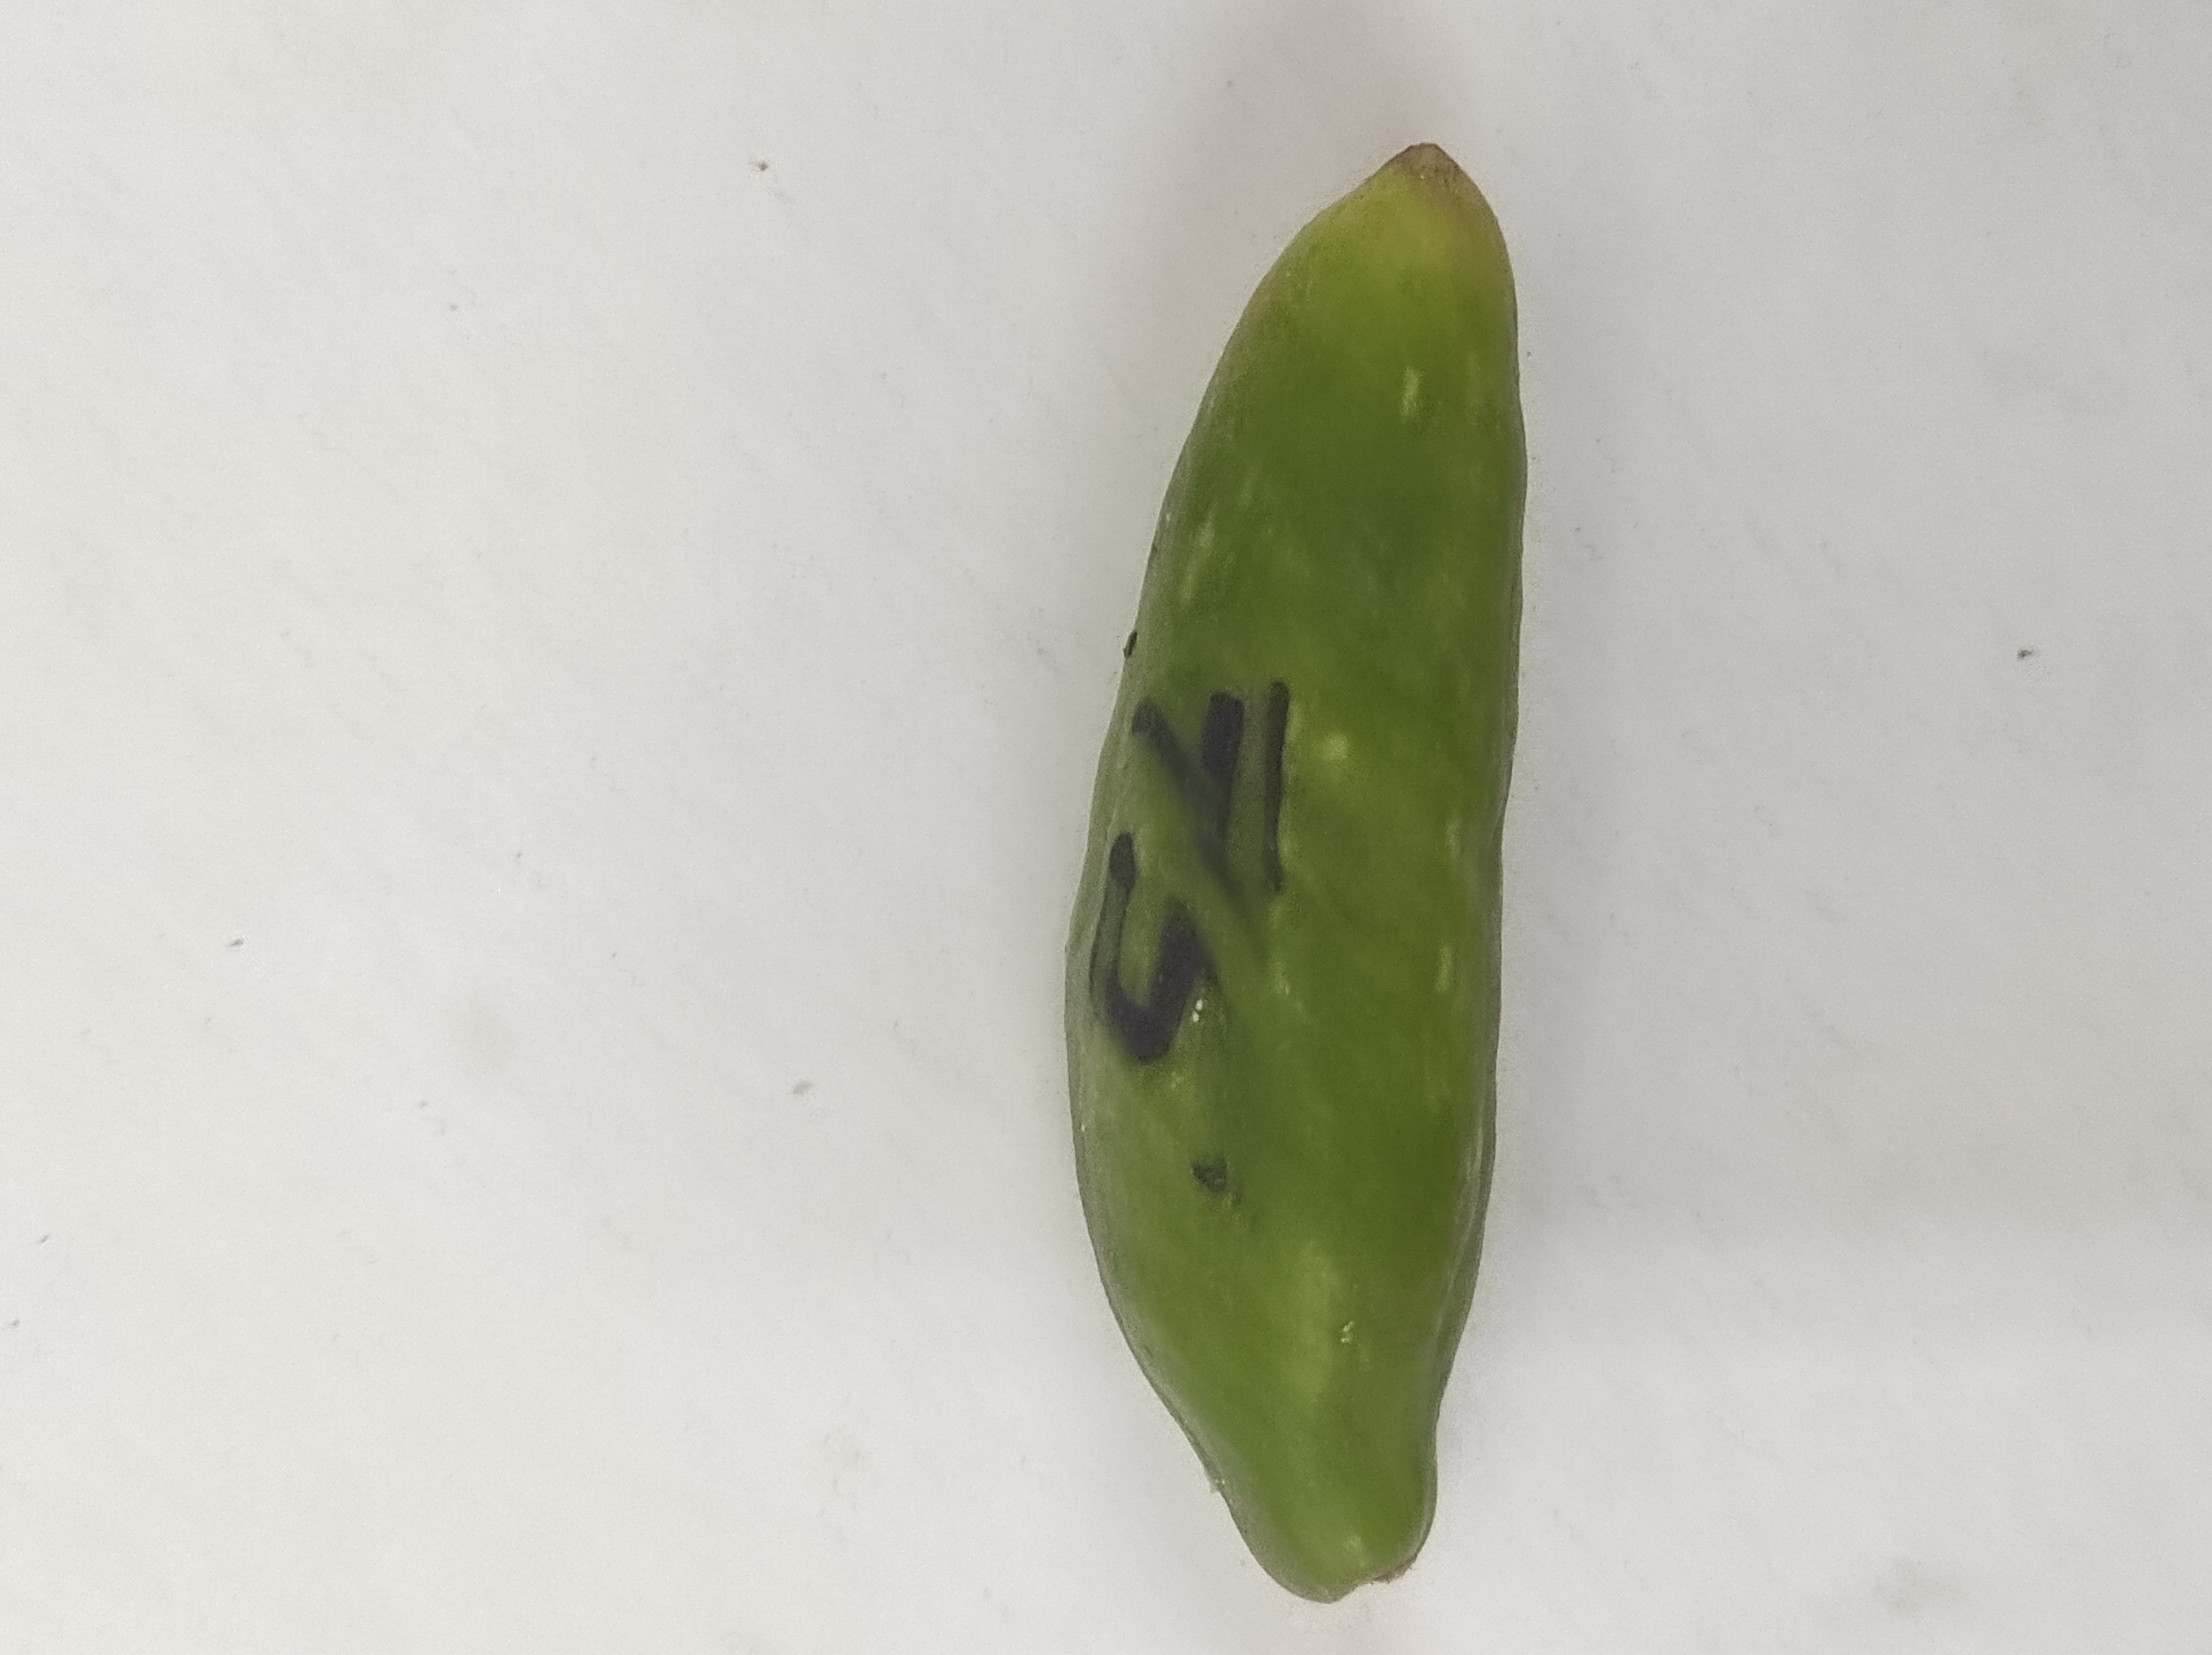
Crop: Ivy Gourd
Condition: Severely Damaged